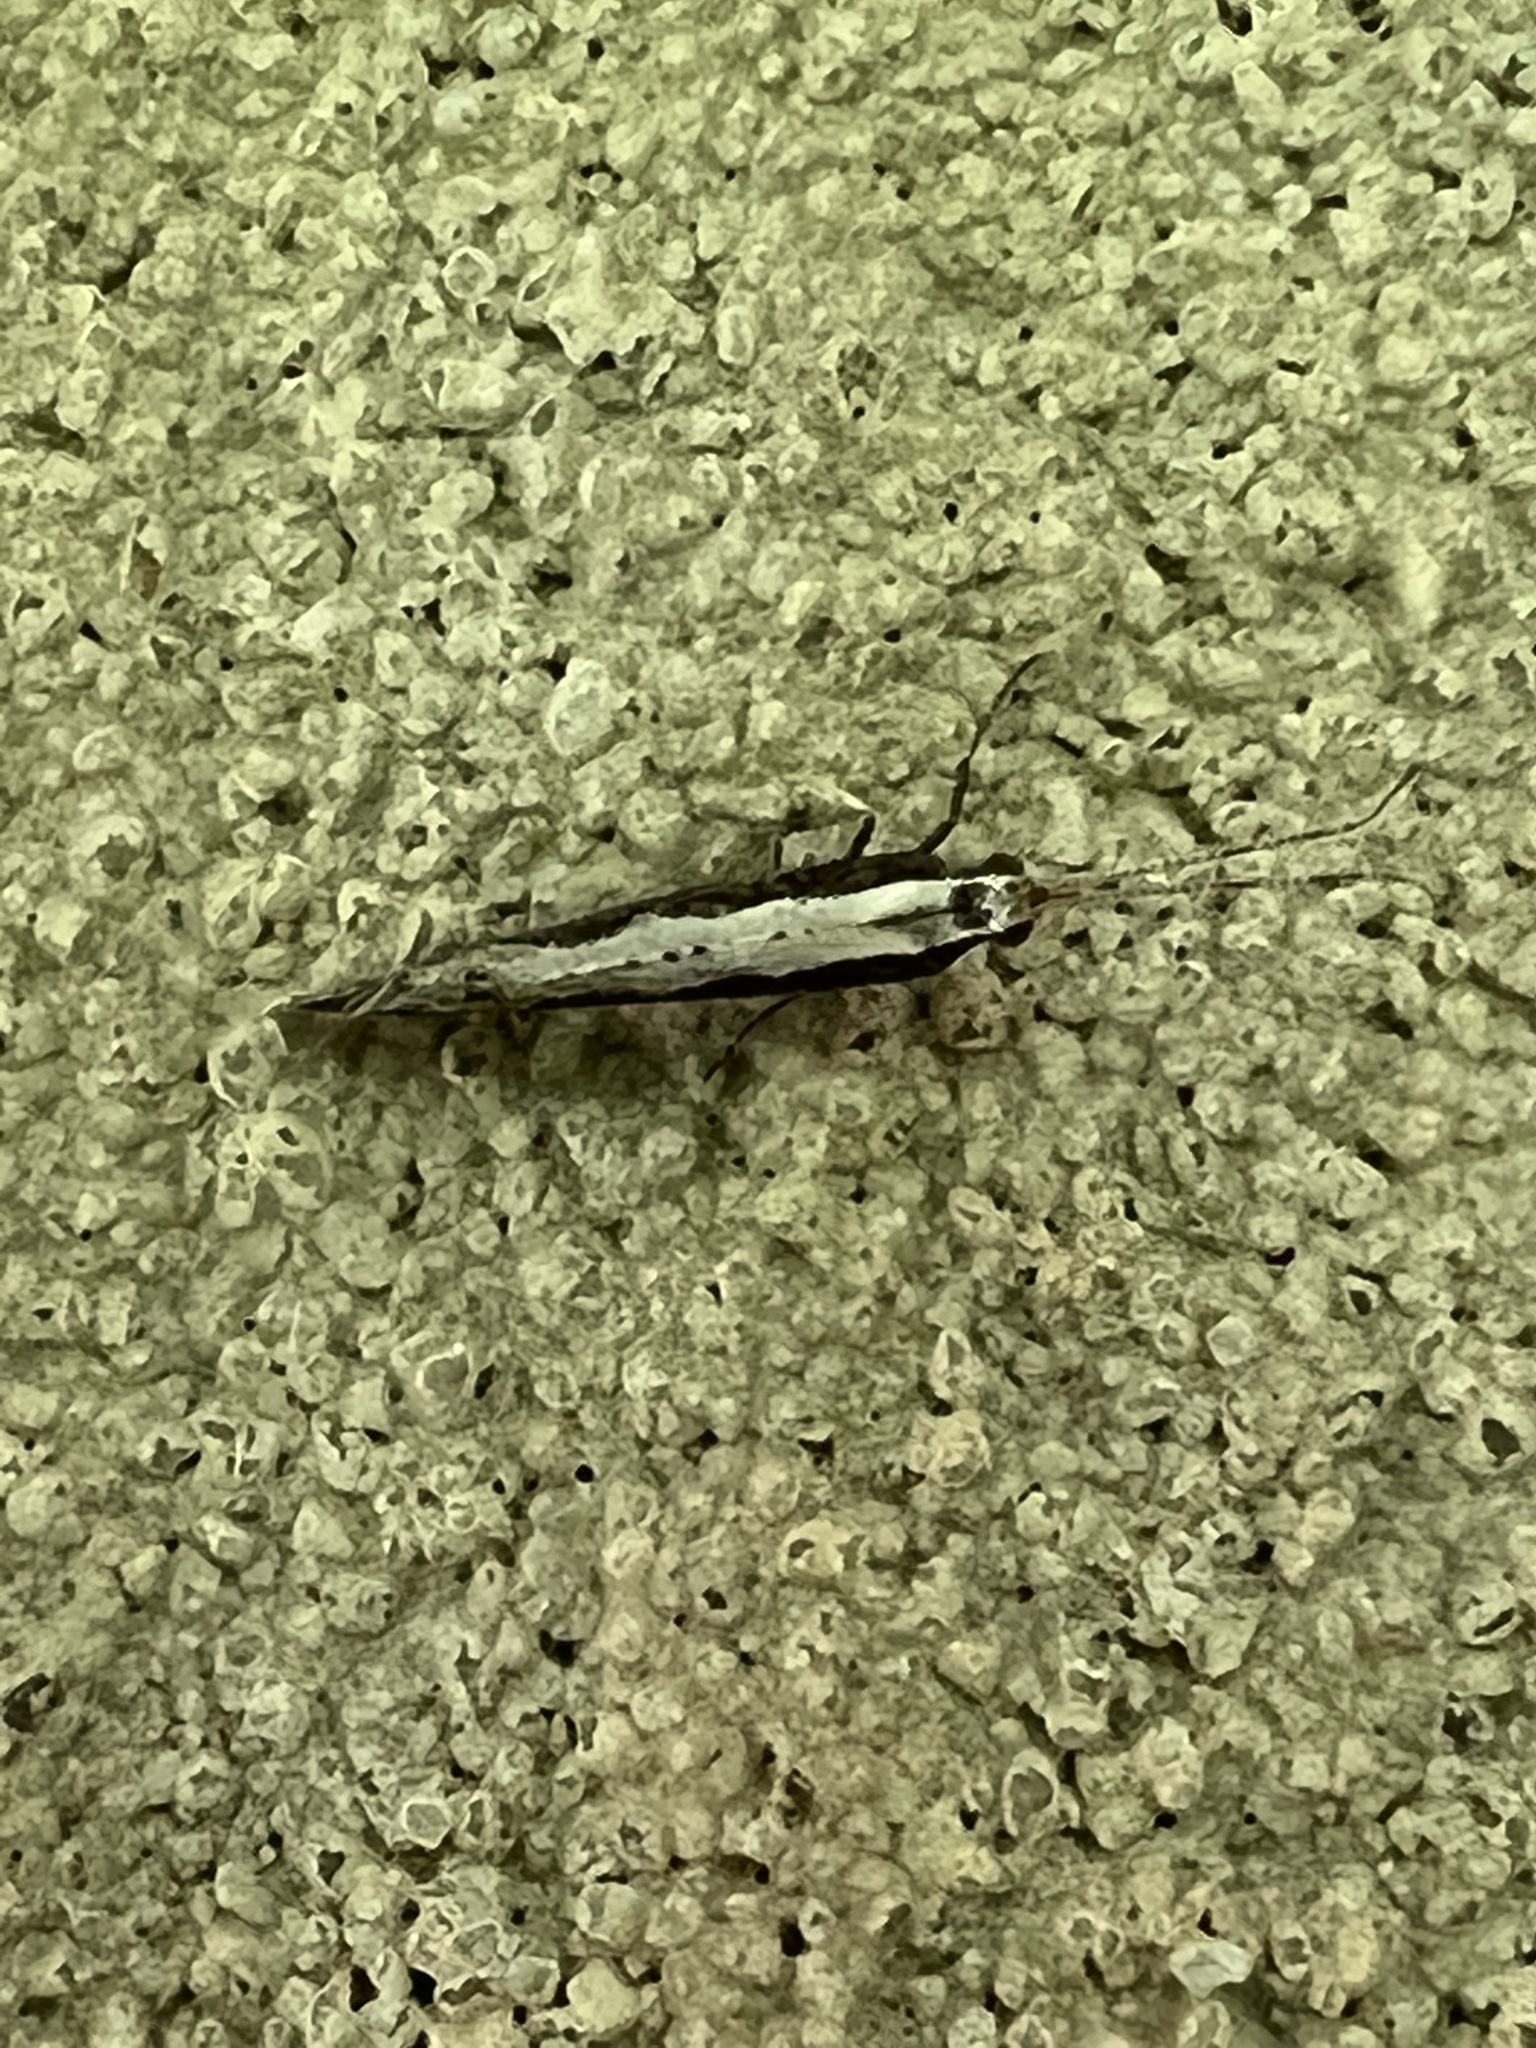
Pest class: diamondback_moth